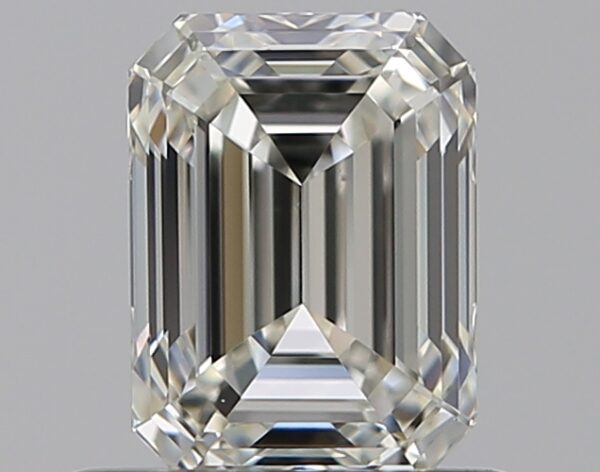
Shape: emerald
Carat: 0.72
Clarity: VVS2
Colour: I
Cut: EX
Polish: EX
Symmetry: EX
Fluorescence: F
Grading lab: GIA
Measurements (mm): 5.8 x 4.29 x 2.93